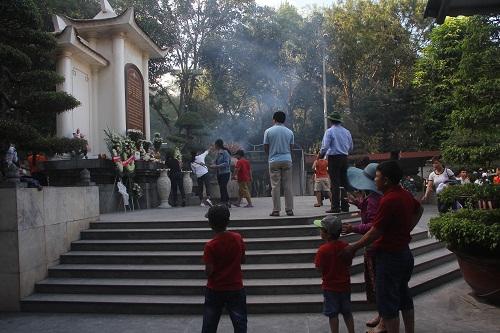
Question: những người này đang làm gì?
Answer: đang đến dâng hương ở một đền thờ